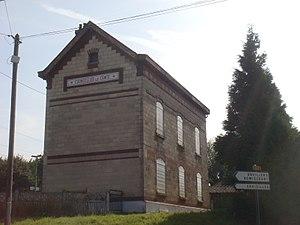
Gare de Courcelles-le-Comte, Pas-de-Calais, France
En Belgique et en France, les gares de la reconstruction sont un ensemble de gares construites au lendemain de la Première Guerre mondiale pour remplacer des bâtiments détruits ou gravement endommagés lors du conflit. Un certain nombre de ces gares possédaient un plan ou des éléments communs entre-elles qui ont été utilisés uniquement pour ces gares ; elles sont désignées bâtiment type « Reconstruction ».
La gare de Courcelles-le-Comte est une gare ferroviaire française de la ligne de Paris-Nord à Lille, située sur le territoire de la commune de Courcelles-le-Comte dans le département du Pas-de-Calais, en région Hauts-de-France.